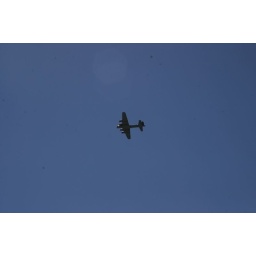
This airplane flied over the car show yesterday.